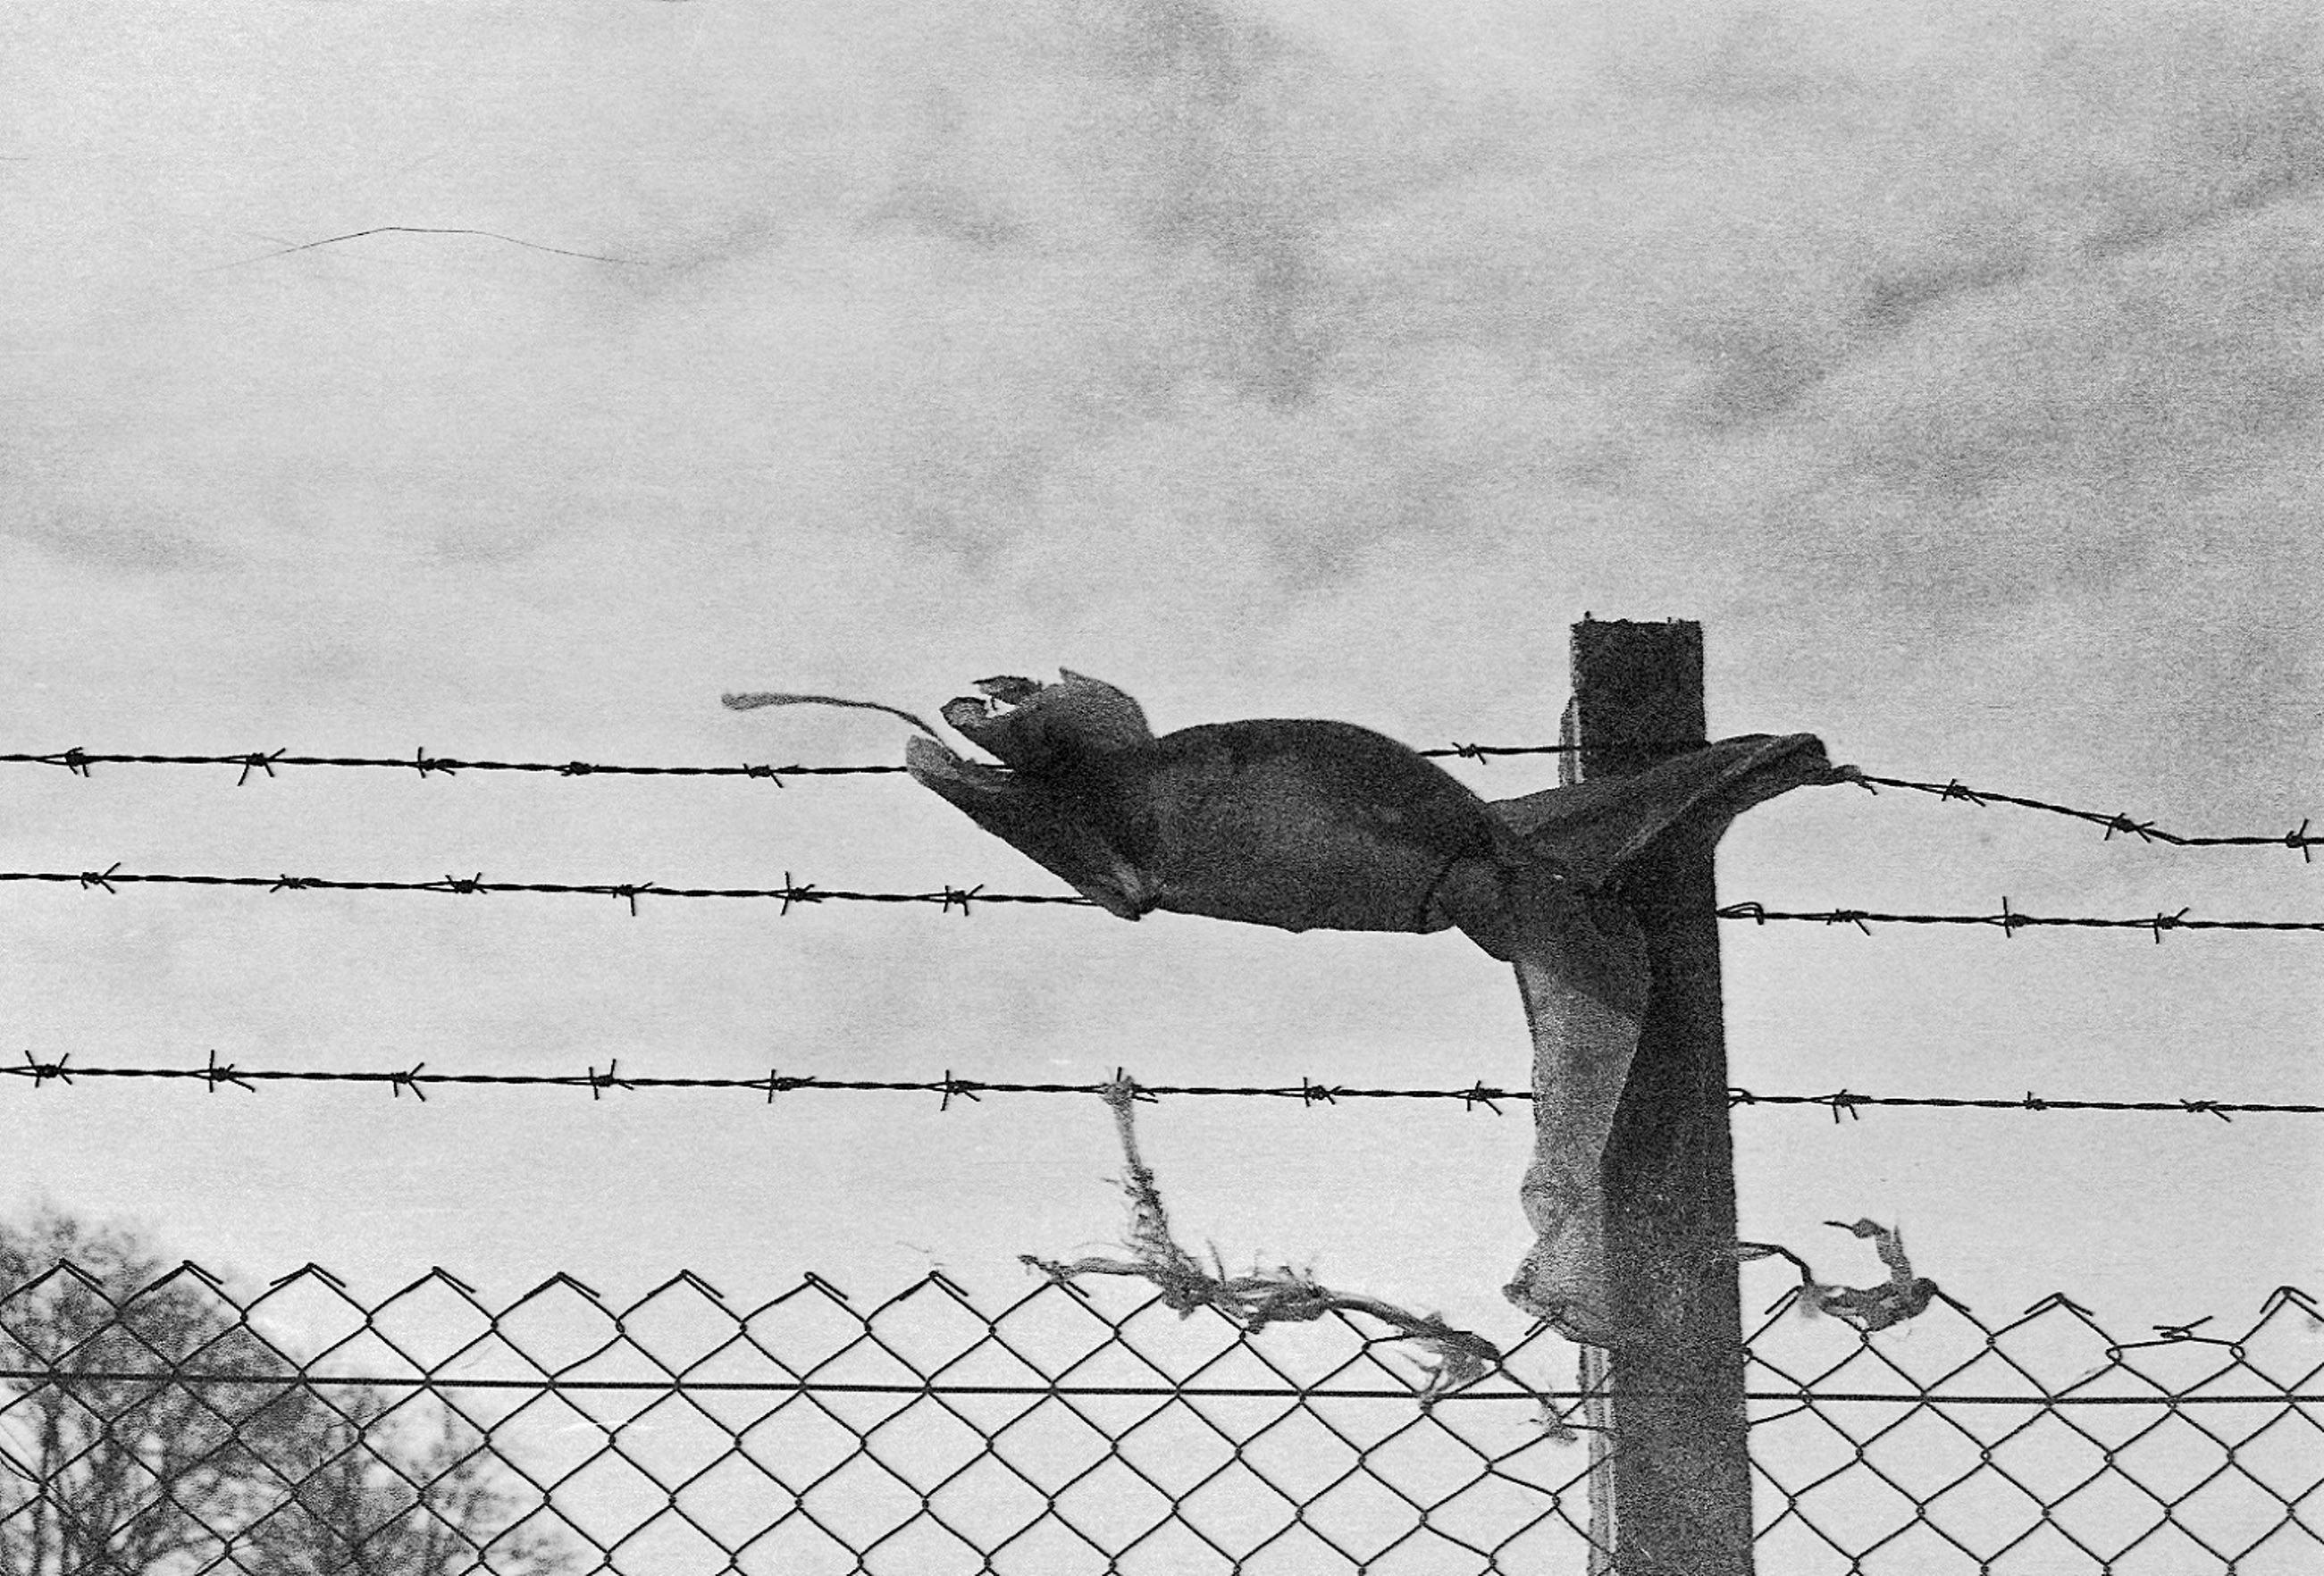
branch, bird, fence, barbed wire, black and white, monochrome, monochrome photography, wire fencing, home fencing, perching bird